Denbigh Plantation Site

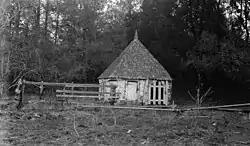
Denbigh Plantation springhouse in the 1930s

Denbigh Plantation, also known as Mathews Manor, is a historic archaeological site located at Newport News, Virginia.